Adelaida Pchelintseva

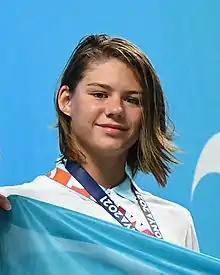

Adelaida Pchelintseva (born 29 September 1999) is a Kazakhstani swimmer. She competed in the women's 50 metre breaststroke at the 2019 World Aquatics Championships held in Gwangju, South Korea and she did not advance to compete in the semi-finals.